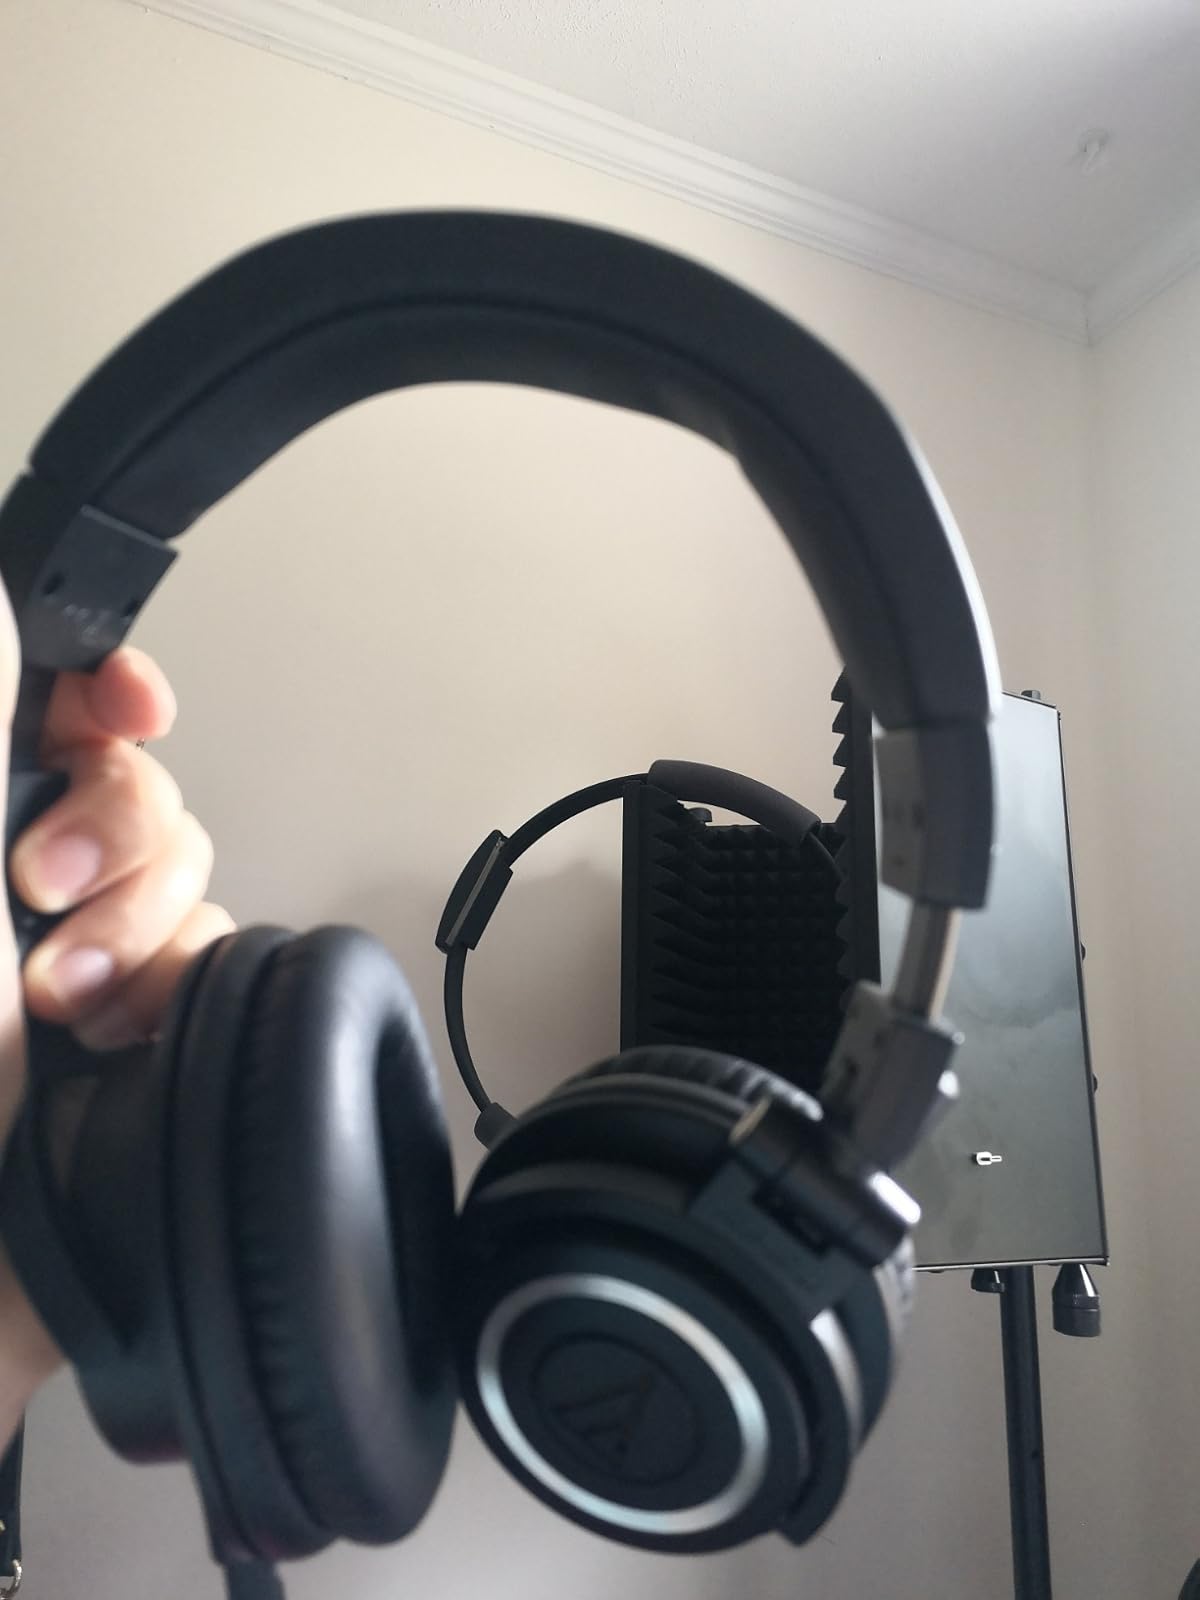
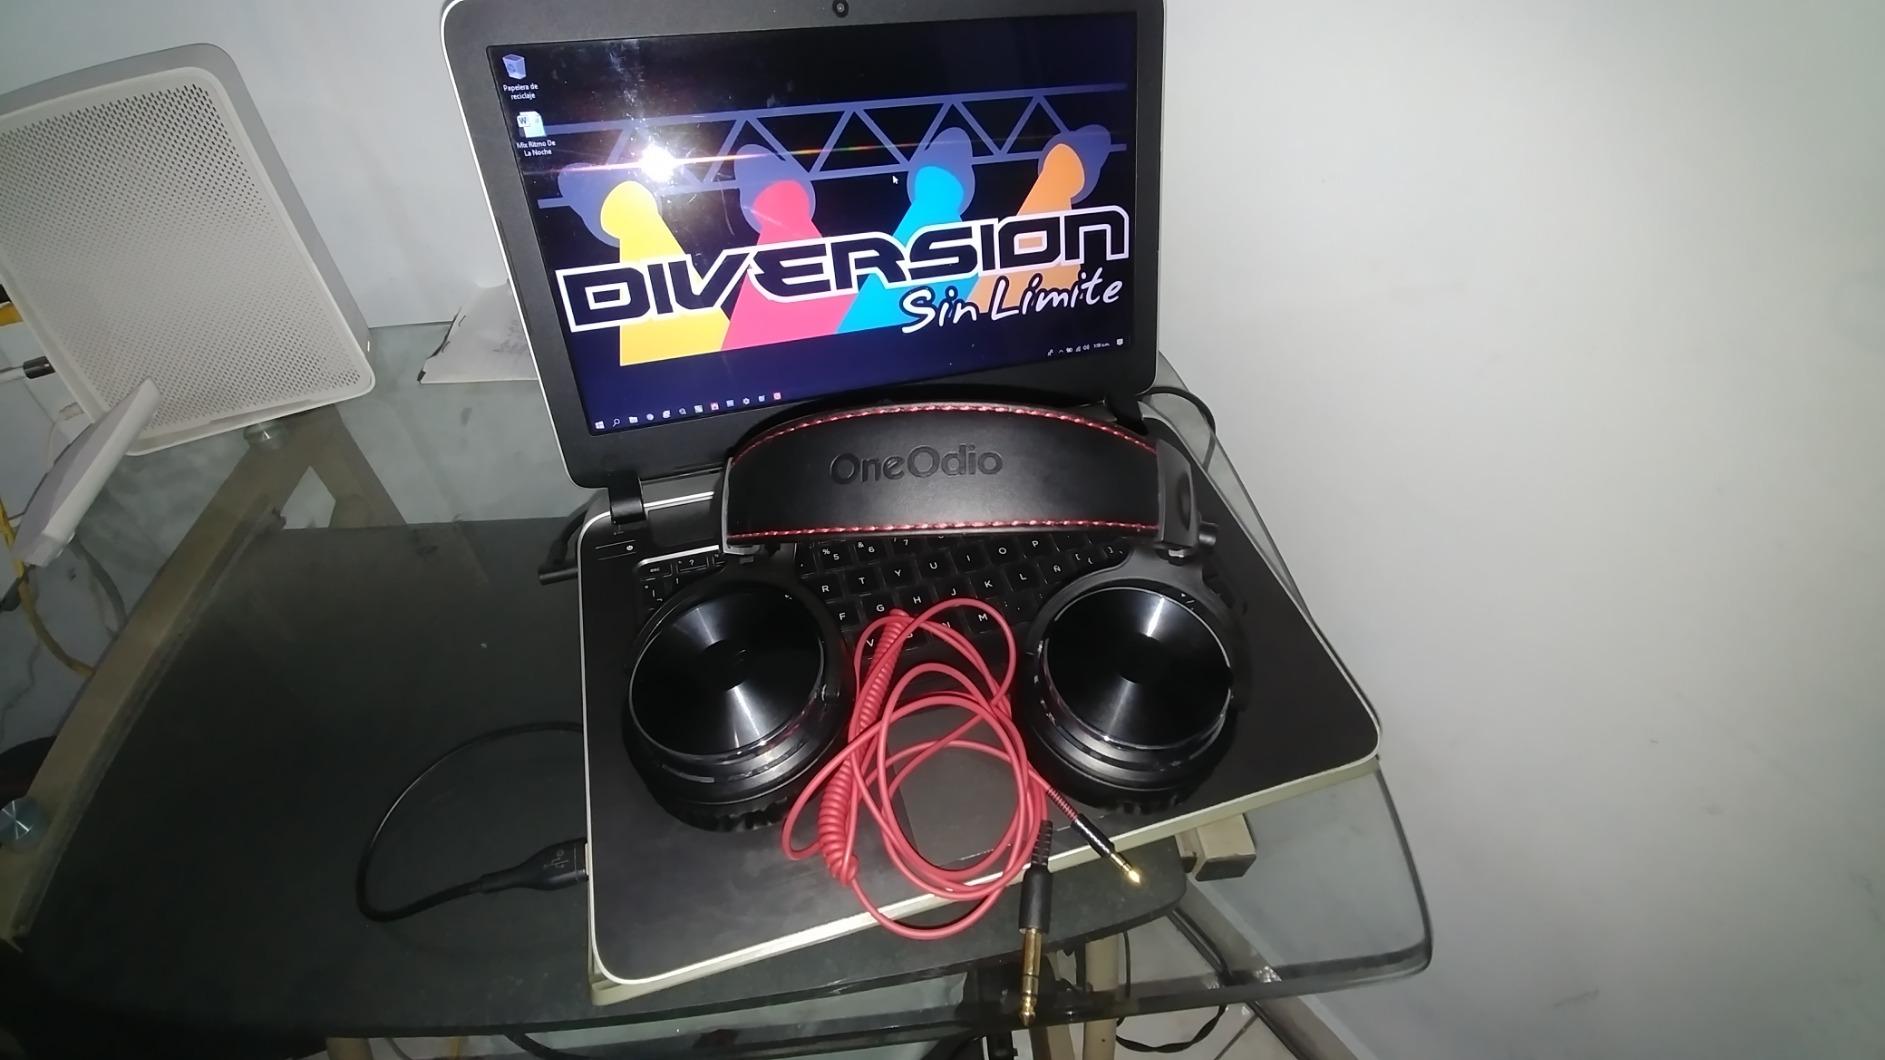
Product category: headphones
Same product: no